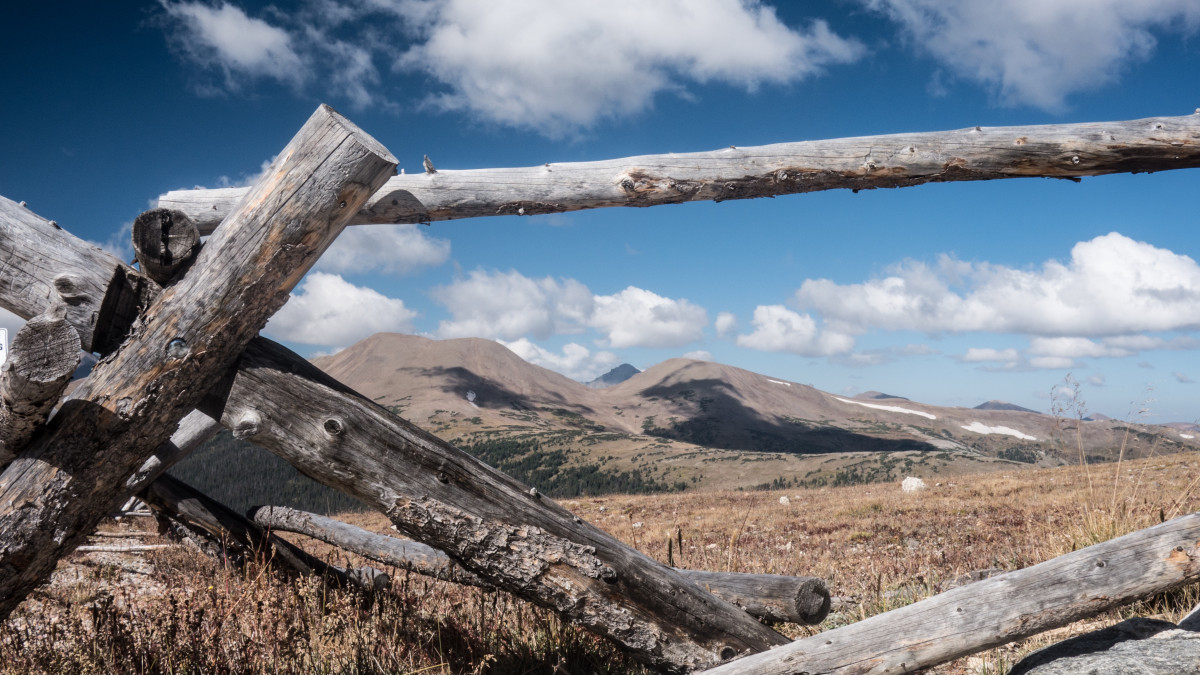
Tags: tree, nature, rock, wilderness, snow, winter, fence, valley, mountain range, broken, disrepair, ridge, geology